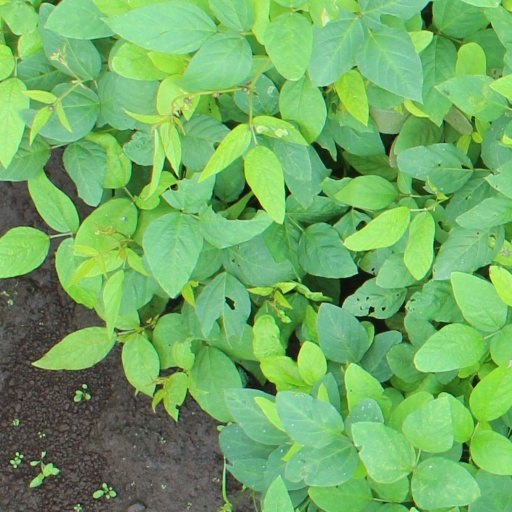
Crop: soybean